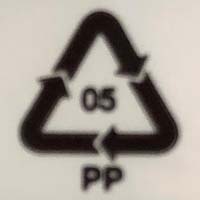
Plastic recycling code class: 5_polypropylene_PP